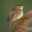
Label: bird